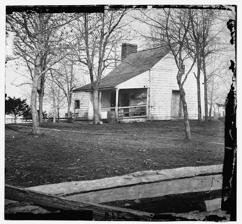
Building: Robinson House (Manassas, Virginia)
Country: United States of America
Year built: 1848
United States historic place Robinson House, Manassas National Battlefield U.S. Historic district Contributing property George N. Barnard took this photo of the Robinson House in 1862. Location Bull Run, Virginia Coordinates 38°49′07.6″N 77°31′08.9″W / 38.818778°N 77.519139°W / 38.818778; -77.519139 Built 1842 Architect James Robinson Part of Manassas National Battlefield Park ( ID66000039 ) Robinson House sits at the bottom of Henry Hill, near Bull Run in Virginia . The house was named for the family of James "Gentleman Jim" Robinson , a free African American , who built the house. The Robinson family, descendants of Gentleman Jim, owned and occupied the house and a large portion of the land around it from the 1840s until 1936. The National Park Service acquired this parcel as part of their effort to commemorate two major battles of the American Civil War , the First and Second battles of Bull Run (also known as First and Second Manassas ) which occurred about one year apart. Both battles were Confederate victories. However, Robinson House managed to survive virtually unscathed. The house would burn down in 1993. Pre-Civil War The homestead was constructed in the 1840s by James "Gentleman Jim" Robinson , an African American , on land he purchased from local planter John Lee. James would become the third richest African American in the area. As the son of Landon Carter, Jr. and a free African American woman, James received an education in his youth. In honor of the private tutor who taught him and the Carters' daughters Bladen and Tasco , he took the last name of his tutor as his own. Although he was born free, he was bound out for a period of time under the pretense of learning a trade. In fact, he worked as a field laborer during this time. After serving his time, he went to work for Thomas Hampton in Brentsville, Virginia , as a waiter in his tavern. He established a good relationship with Hampton, as indicated by the numerous formal contracts they entered into over a ten-year span. During this period, he used his earnings to add to his land holdings. In 1847, John Lee died. As was common throughout the United States at that time, Lee owned land and slaves, including Jim's wife and children. Upon his death, those family members who were still on his plantation were willed to Jim, who took them to live with him in his new home. Around the same time Jim established his own roadhouse on the Warrenton Turnpike , the main road from Washington, D.C. to Richmond, Virginia , the capital of what would become the Confederacy . This was a prime location that would make him one of the wealthiest African Americans in the Manassas area, but would also bring the Civil War right into his front yard. Civil War First Battle of Bull Run First Battle of Bull Run Map Two major battles of the Civil War were waged around the Robinson House. During the First Battle of Bull Run the map to the right shows the troops of two brigadier generals engaging in a pitched battle, that resulted in a total rout of the Union Forces, under the command of Erasmus Keyes. The Confederate forces held their ground, under the command of Thomas J. Jackson, so well that from then on he would be known as Stonewall Jackson. His forces held the line on one side of the Robinson House as the Union troops attempted to overcome their stiff opposition. Before the fighting began Gentleman Jim took his family to a neighbor's home where he hoped they would be safe. After securing the house Jim attempted to reunite with his family, but was caught in the crossfire of the battle and had to take shelter under a bridge over Young's Branch of the Bull Run River until hostilities ceased. That first battle left thousands of bodies littering the fields throughout Manassas. For days after the fighting was over, the Robinsons buried many in unmarked graves. Well into the 20th century family members reported that they were still digging up the bones of some of these soldiers. The first battle was over in a matter of a few days. Many thought that the Civil War would be decided in one, winner take all battle. But this was not to be the case. Confederate troops won the First Battle of Manassas, with federal troops retreating back to Washington, D.C., but the Civil War continued. Second Battle of Bull Run The Second Battle of Bull Run lasted for about a week and also resulted in a Confederate victory. Again, Federal troops retreated back to Washington and the Confederates did not pursue. The casualties on both sides were even higher following this second battle. Pope and McClellan were strategically out maneuvered by Lee and Jackson , despite the fact that they had more troops. Again the battle raged around Robinson House. Following the destruction of Henry House during the First Battle of Bull Run, Robinson House was one of the most strategically located buildings on the battlefield. Because of this it was used as a Union hospital and planning station. In sworn testimony before the Southern Claims Commission , Gentleman Jim described how following the battle, troops raided his farm in search of food and supplies, causing more than $2,000 in damages. Post-Civil War Southern Claims Commission On February 2, 1872, James Robinson presented his case to the Southern Claims Commission. This commission was set up to handle damage claims of property owners who were loyal to the Union. Jim's testimony, as well as that of the witnesses called in regarding his case, offered up valuable insights into the military maneuvers of the Union and Confederate troops. In the claim Jim and his neighbors detail how Union troops took food, livestock, fence posts, and goods from his house. The house was also used as a field hospital for the wounded and dying, during the 2nd Battle of Bull Run. As one reporter put it, The Robinson House is used as a Yankee hospital. In a visit there this morning, I found 100 of them [Yankees] packed in the rooms as thick as sardines. ... The wounds of the majority were undressed, the blood had dried upon their persons and garments, and altogether there (sic.) the most horrible set of beings it has been my lot to encounter. After the death of Gentleman Jim Following the death of Gentleman Jim in 1875, his son Alfred took over as head of the household. According to available census records, he moved in with his mother and other family members as the head of the Robinson clan, until his death in 1904. The house remained in the family up until 1936 when it was sold to the National Park Service (NPS). This site of the house and the surrounding property makes up an important part of the battlefield park today. Manassas Battlefield Park Robinson House was one of the few houses on the battlefield that was occupied during the 19th and 20th centuries. Even before the First Battle of Bull Run some of the other homes in the area, such as the Carter mansion at Pittsylvania , had been abandoned and fallen into disrepair. Henry House was completely demolished during the First Battle of Bull Run, killing its resident, Judith Carter Henry, in the process. Robinson House managed to remain intact in spite of its location in the center of heavy gunfire and artillery barrages. Although the house was able to survive the Civil War, it was destroyed by arsonists in 1993. The perpetrators were never caught, but there was evidence that it was a hate crime. Apparently, just a few weeks prior to the destruction of the house someone had vandalized the structure with graffiti. The National Park Service , in accordance with their current guidelines, has no plans to rebuild the structure, but they did conduct an archeological dig on the property, which resulted in the publication of the most significant document on the house and the family that owned and occupied it from pre-Civil War days into the early 20th century. The site of Robinson House is preserved as part of the Manassas National Battlefield Park . References